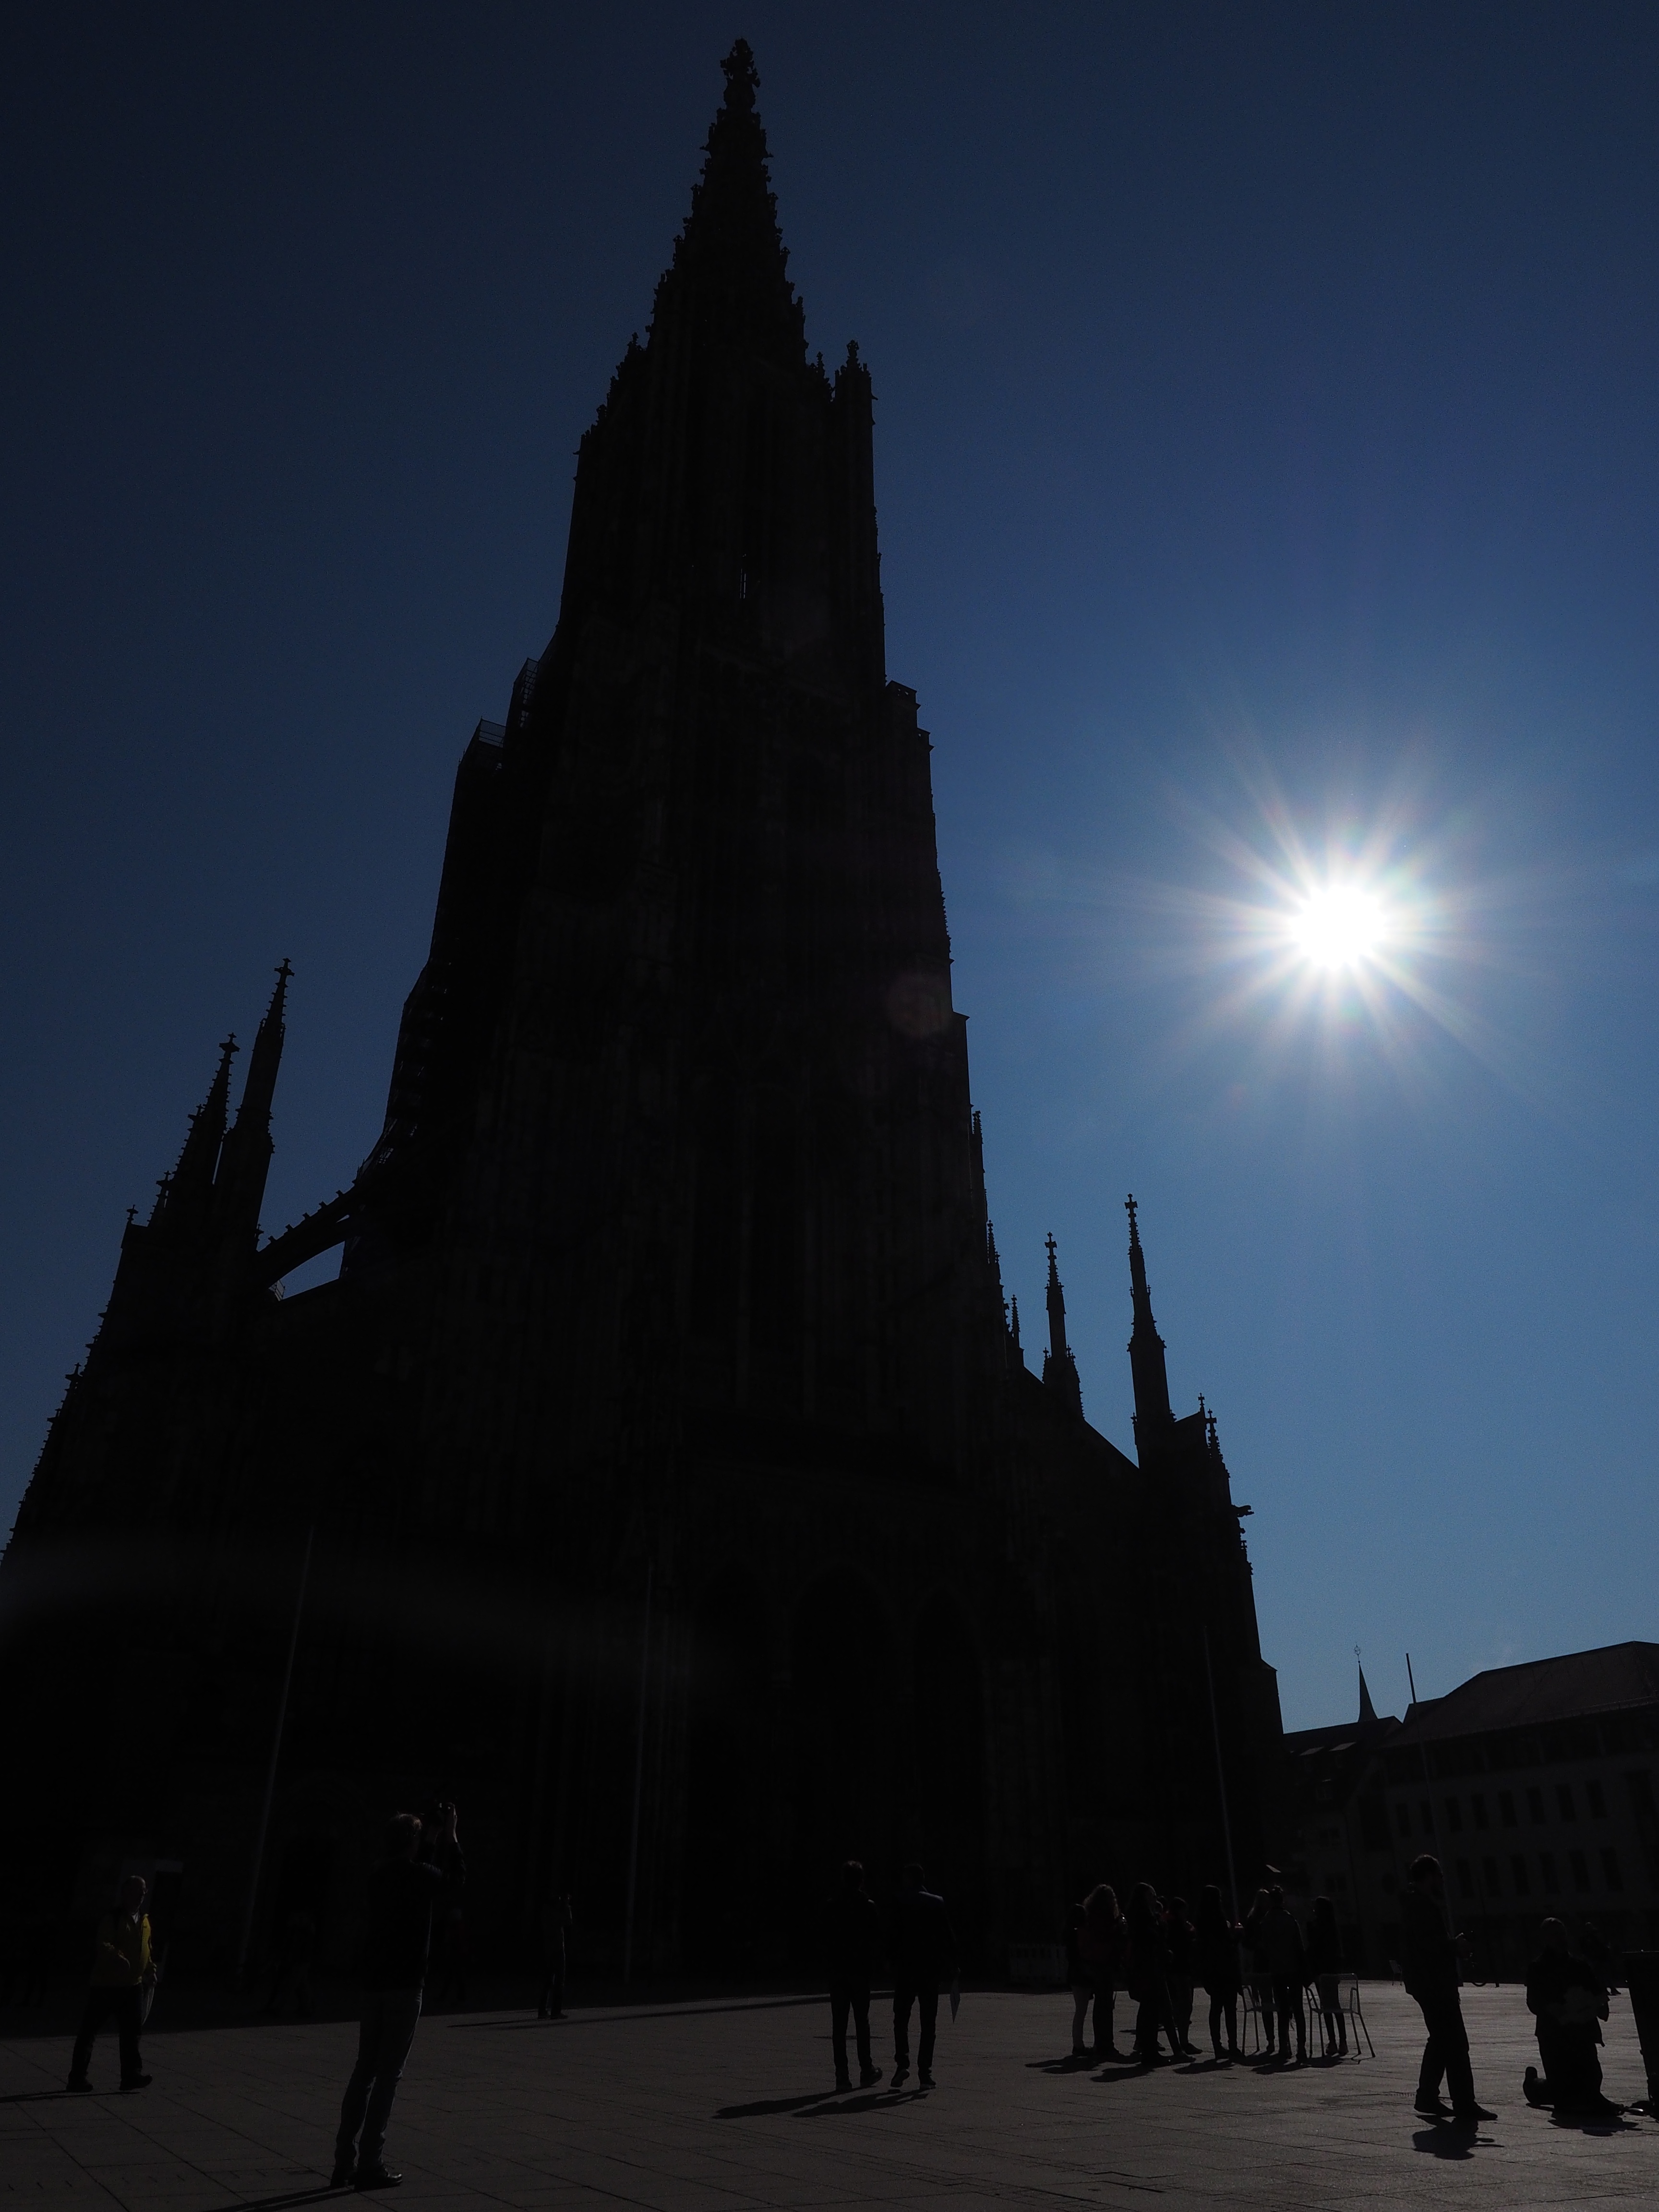
light, sky, sunshine, sun, night, building, monument, dusk, evening, tower, shadow, landmark, darkness, place of worship, temple, spire, observation, ulm, natural spectacle, munster, ulm cathedral, blackout, solar eclipse, partial, celestial phenomenon, sonnenstern, natural phenomenon of, sky event